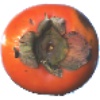
Label: Kaki 1